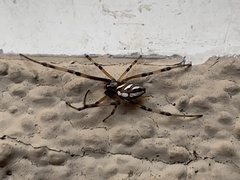
Species: Lactrodectus_hesperus